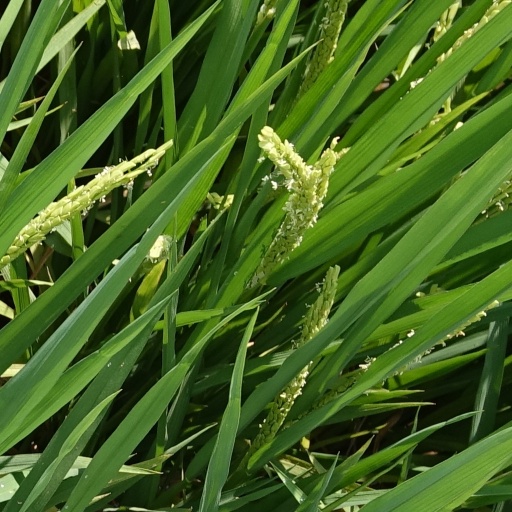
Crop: rice